Elephant meat

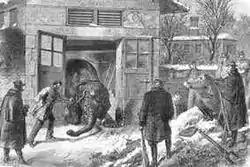
One of two elephants named Castor and Pollux being killed for meat at the zoo Jardin des Plantes in Paris during the siege of Paris in 1870

Elephant meat is the flesh and other edible parts of elephants. Elephants have been hunted for their meat since prehistoric times, with traditional elephant hunting being historically practiced by some modern African hunter-gatherer groups. Elephant meat is also widely illegally sold as bushmeat in parts of Africa, which has sparked concerns that the demand for bushmeat is driving poaching.